Characteristics of dyslexia

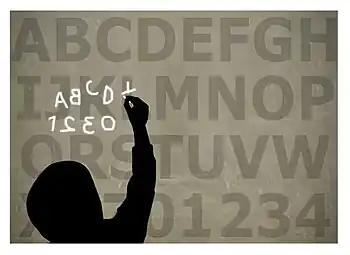
Dyslexia

Dyslexia is a disorder characterized by problems with the visual notation of speech, which in most languages of European origin are problems with alphabet writing systems which have a phonetic construction.